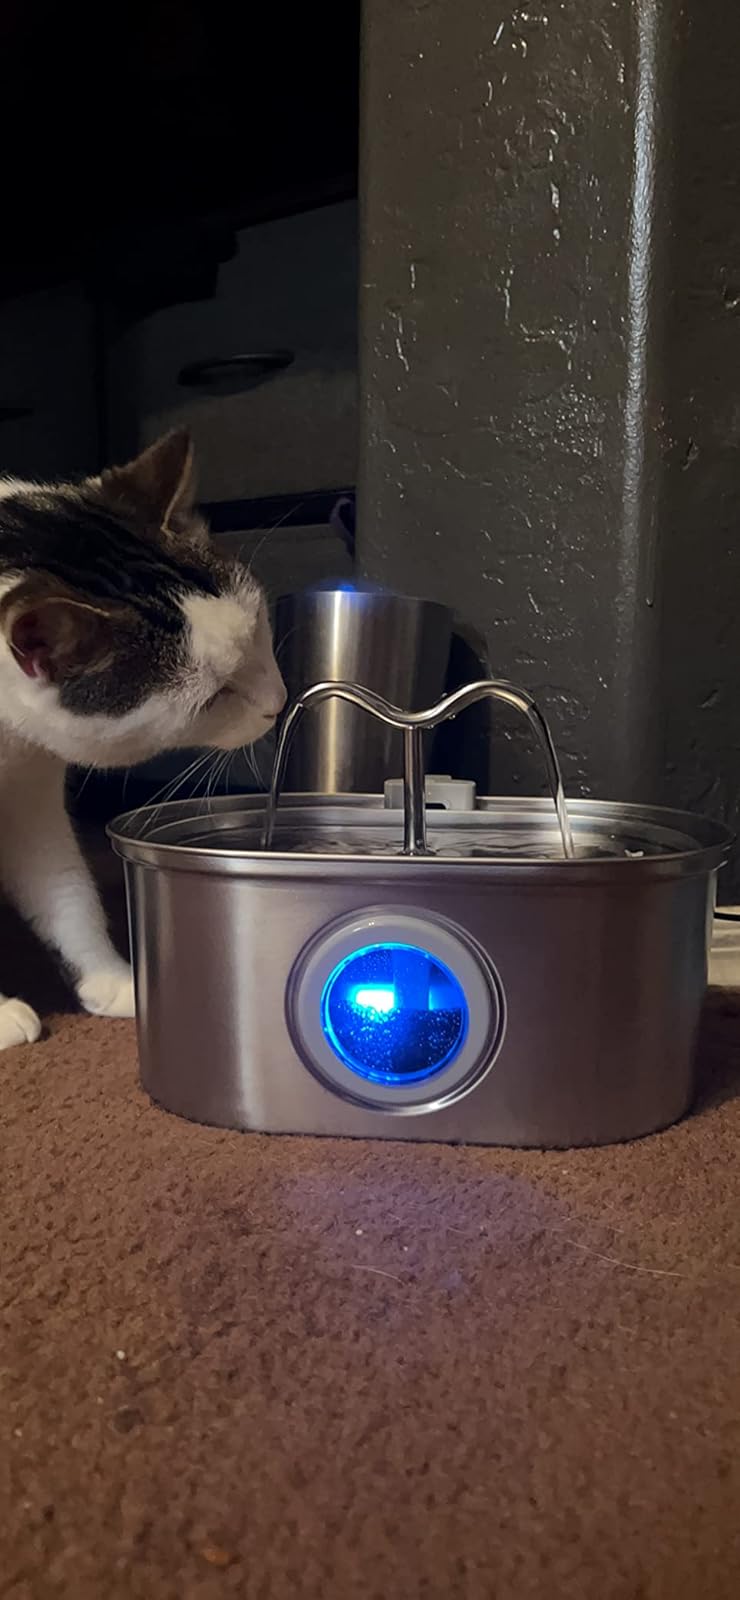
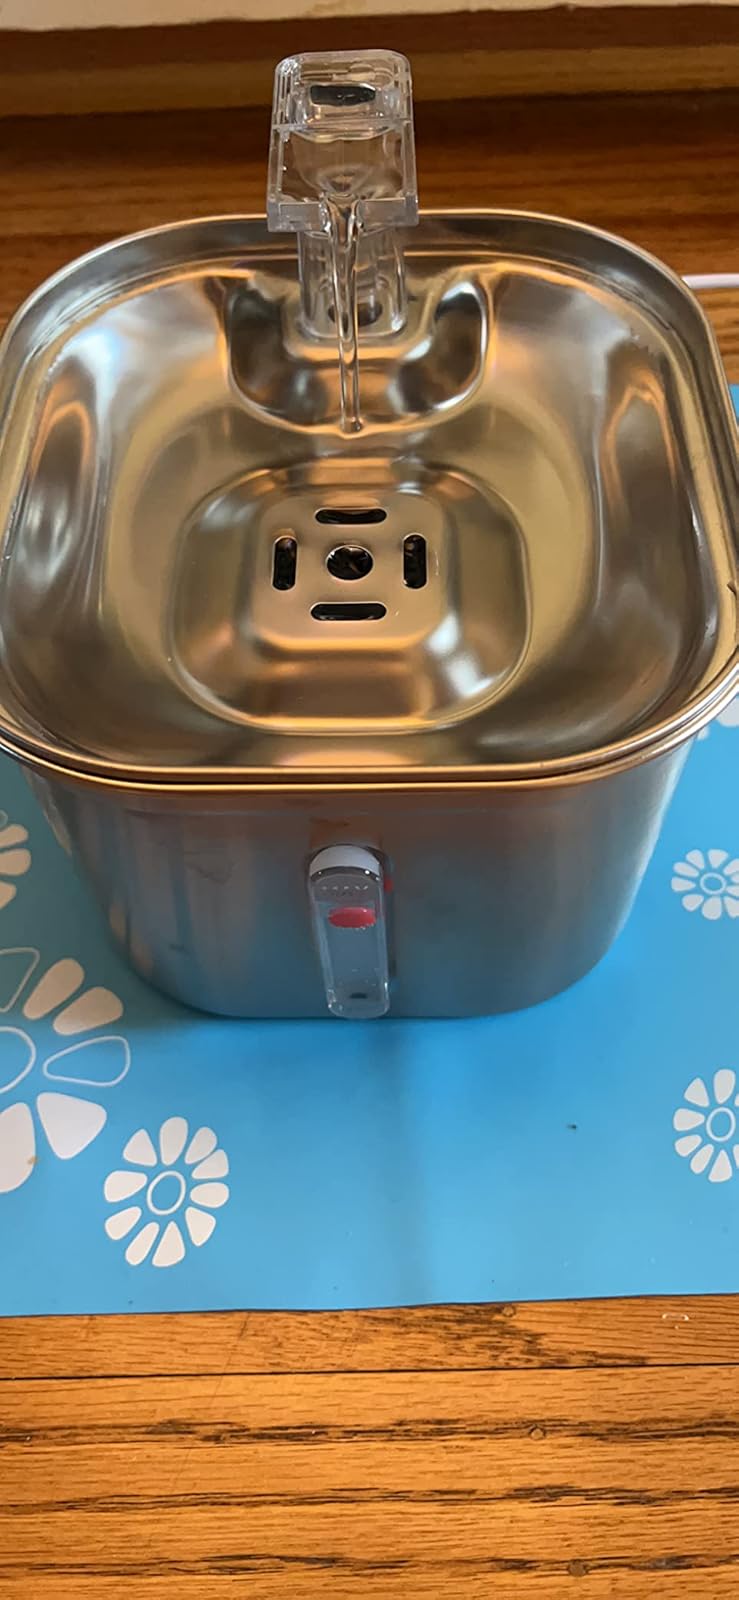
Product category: items_bowl
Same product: no